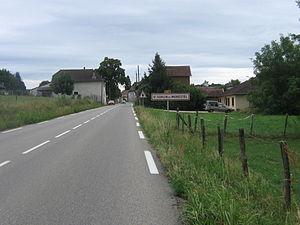
Image de Saint-Sorlin-de-Morestel.
Saint-Sorlin-de-Morestel est une commune française située dans le département de l'Isère en région Auvergne-Rhône-Alpes.